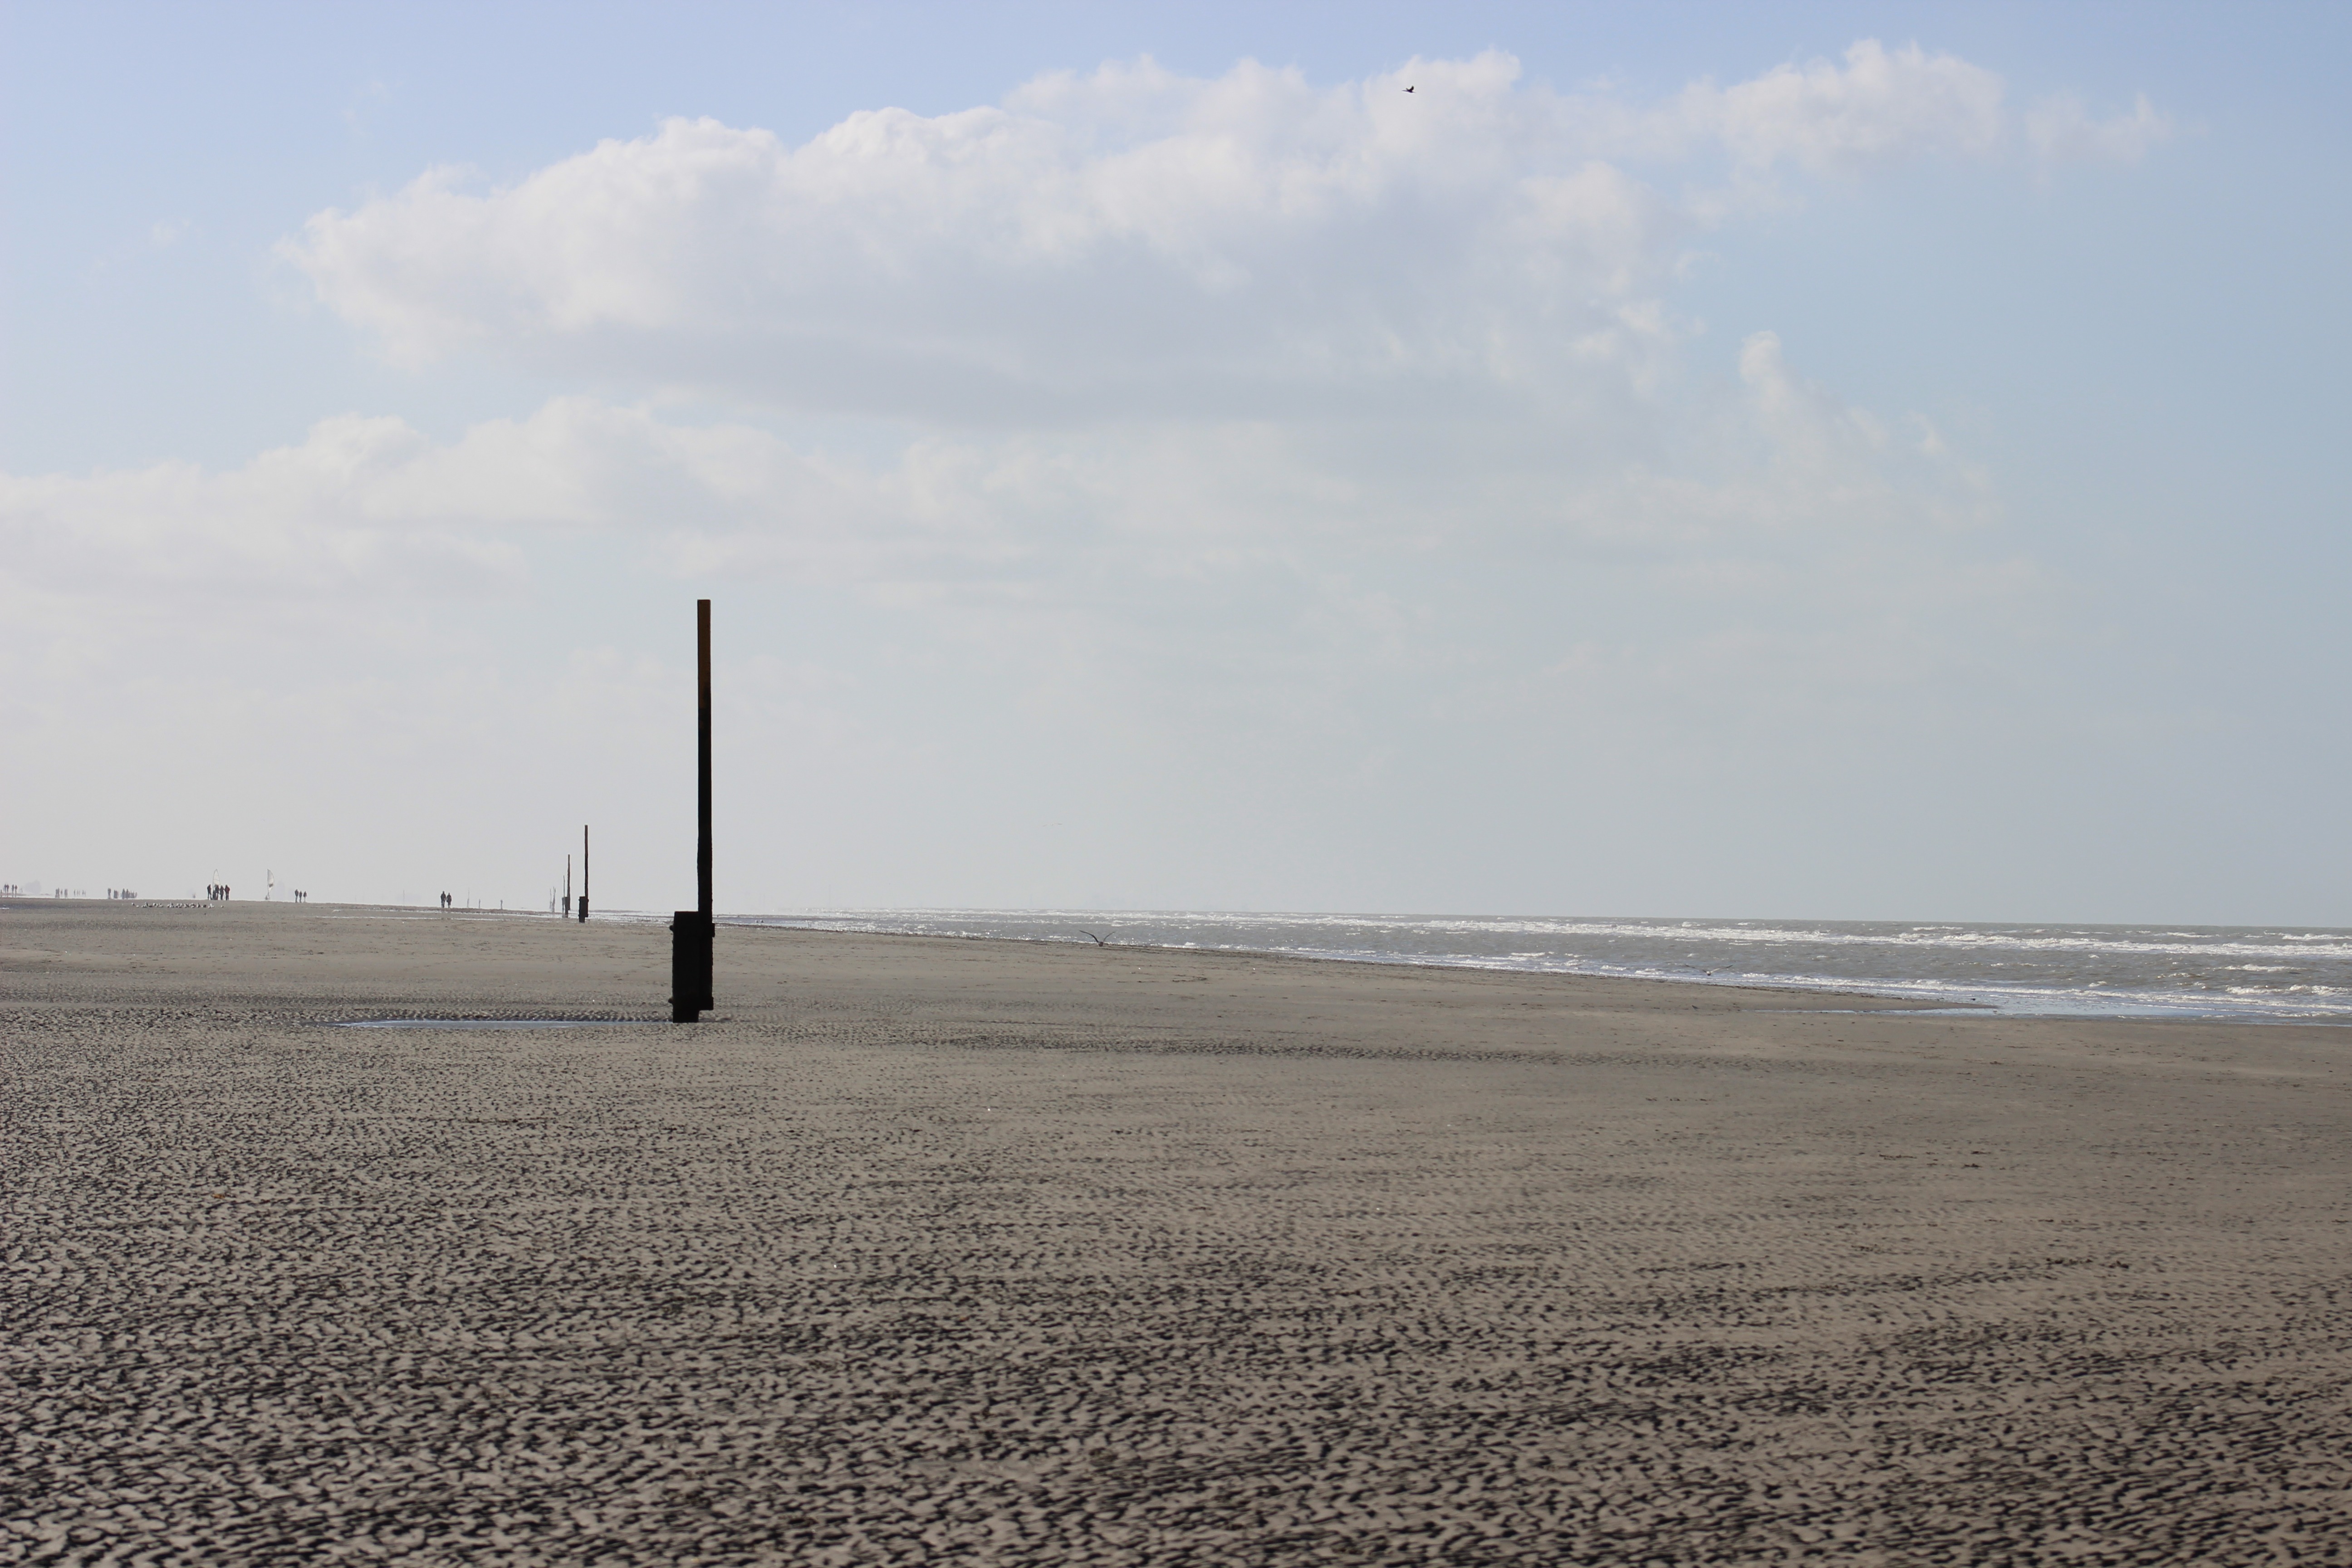
beach, sea, coast, sand, ocean, horizon, cloud, sky, field, shore, wave, wind, vehicle, body of water, mudflat, atmosphere of earth